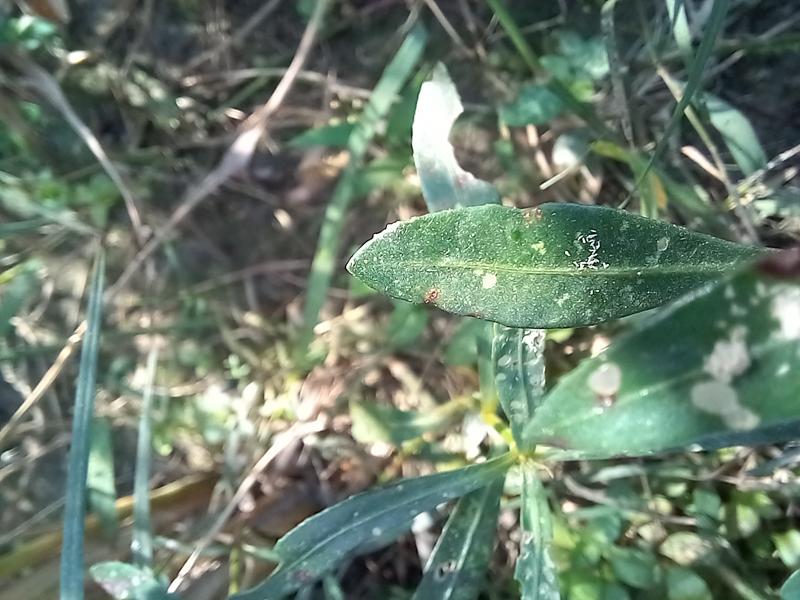
Weed species: Alternanthera philoxeroide